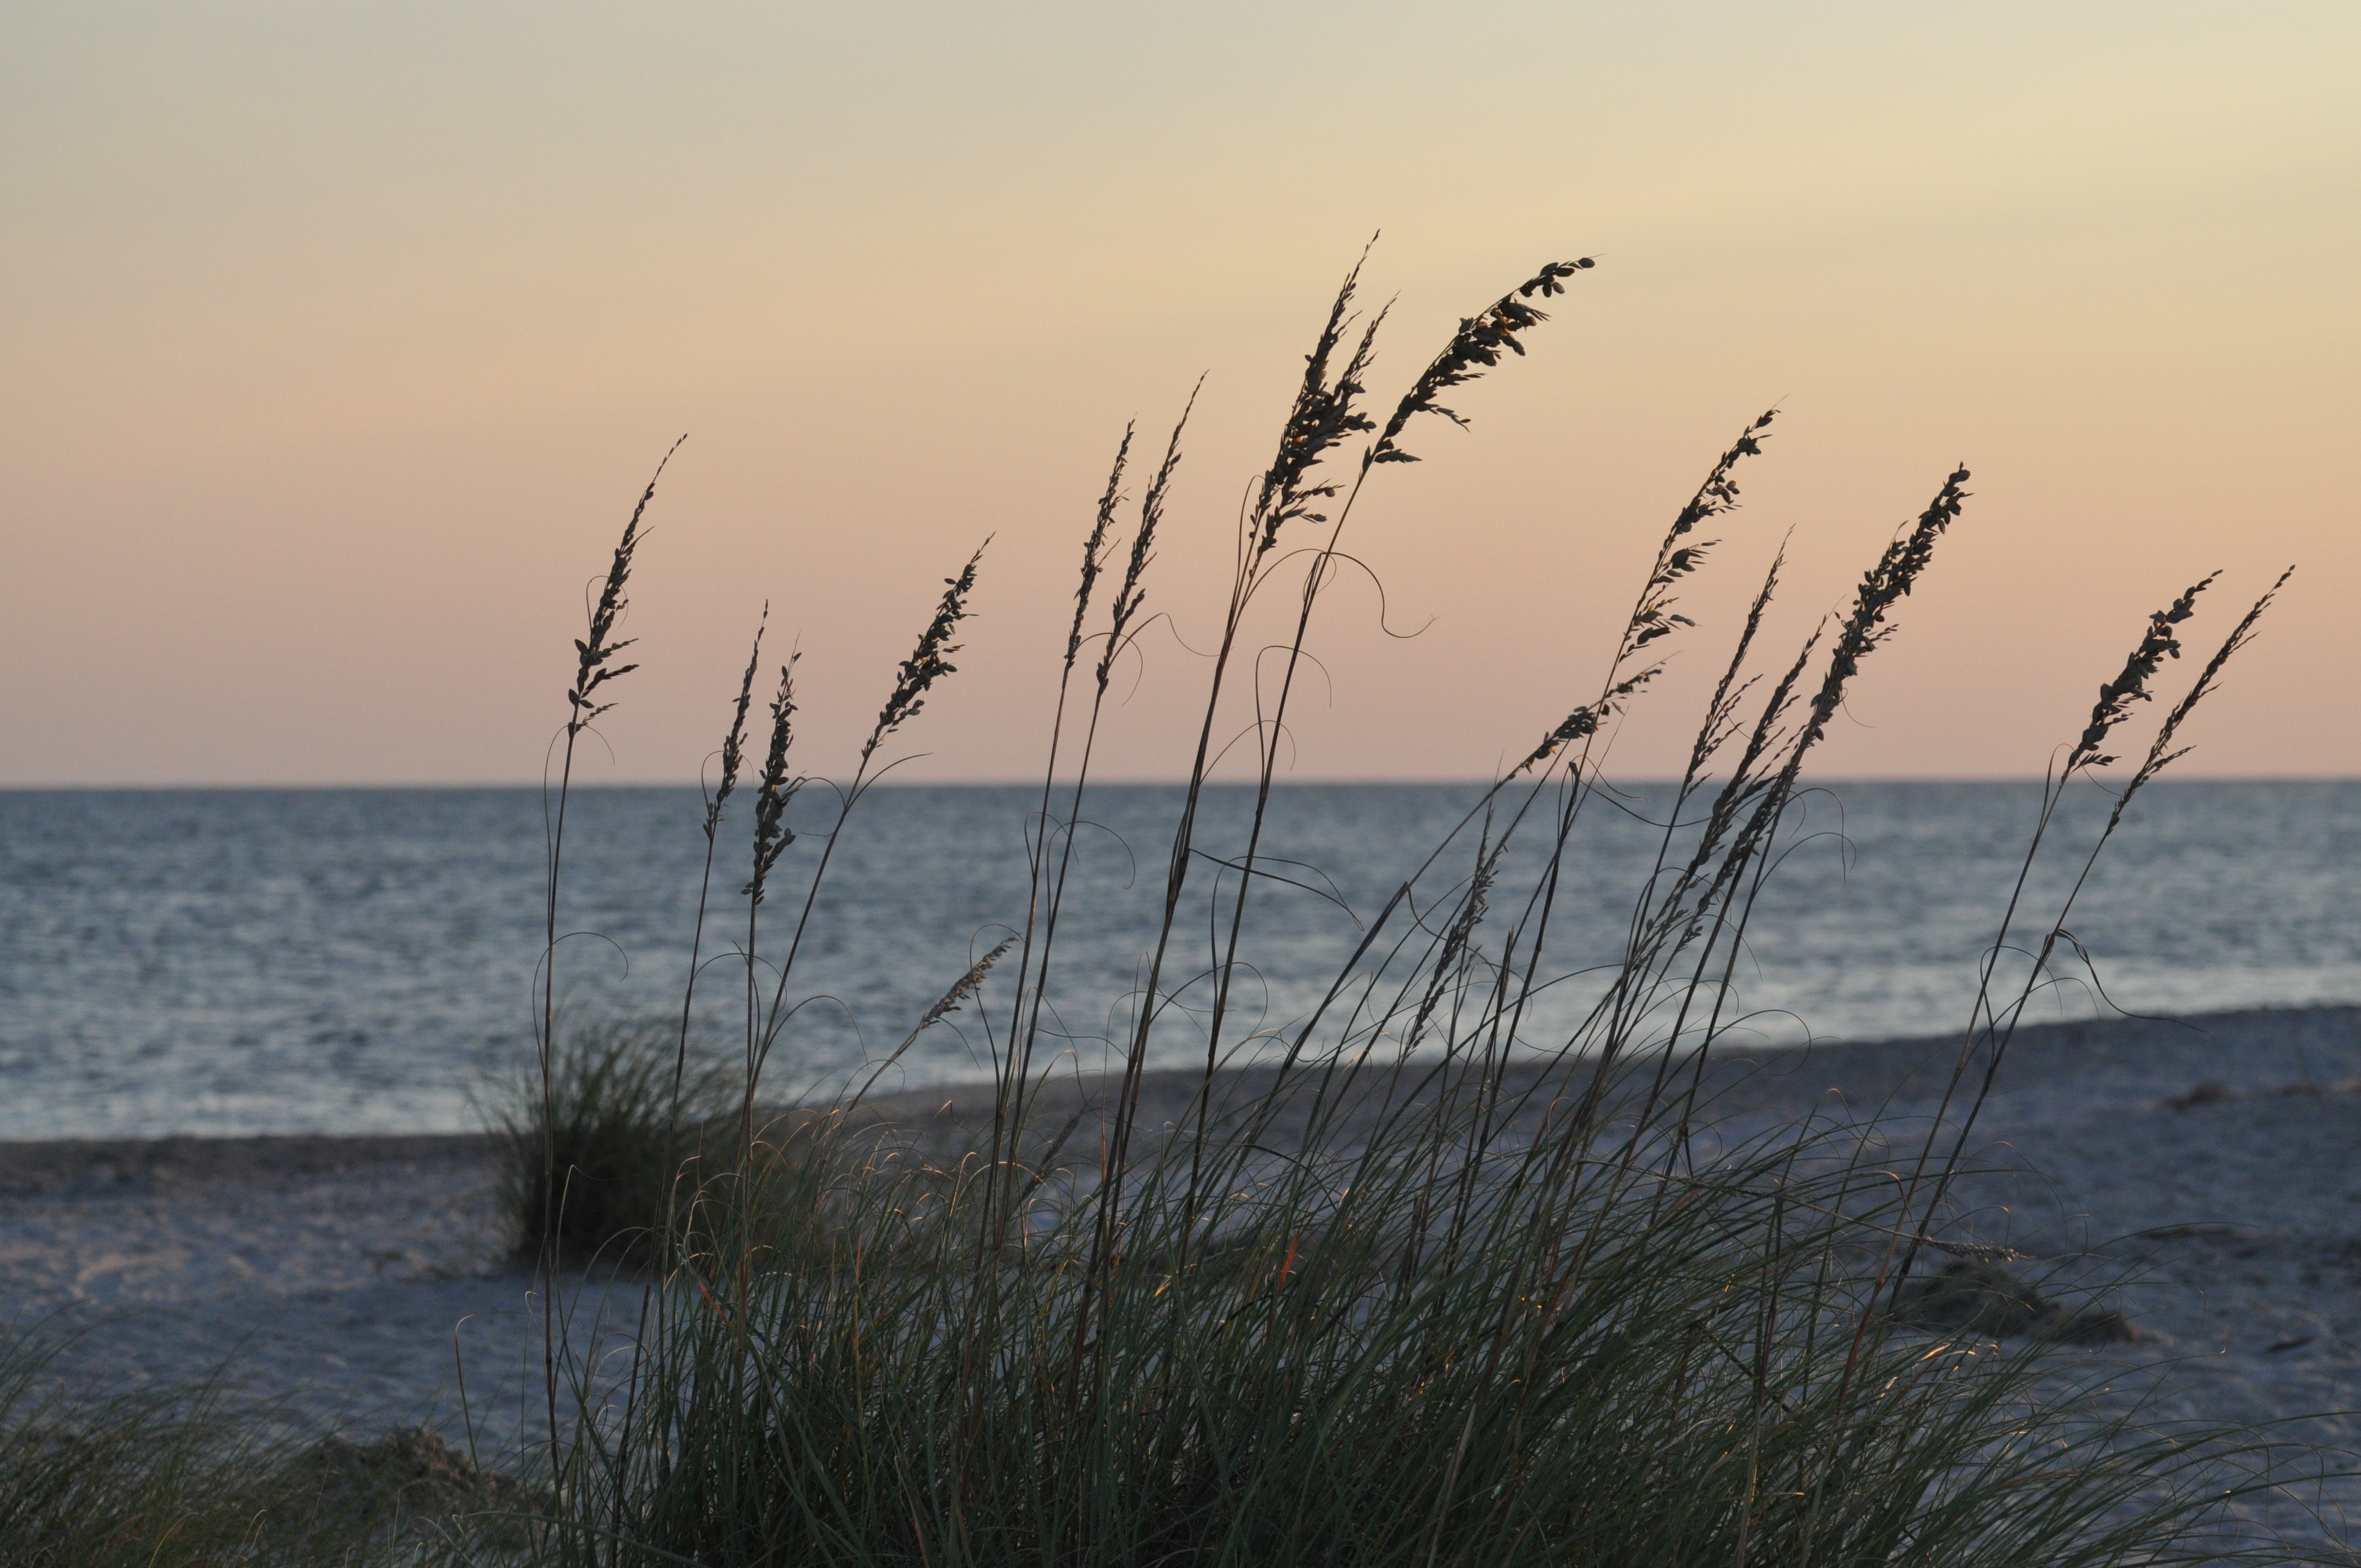
beach, sea, coast, water, nature, grass, sand, ocean, horizon, marsh, cloud, sky, sunrise, sunset, sunlight, morning, dune, shore, wave, wind, dawn, summer, coastline, dusk, seascape, tourism, body of water, habitat, sea grass, atmospheric phenomenon, grass family, wind wave